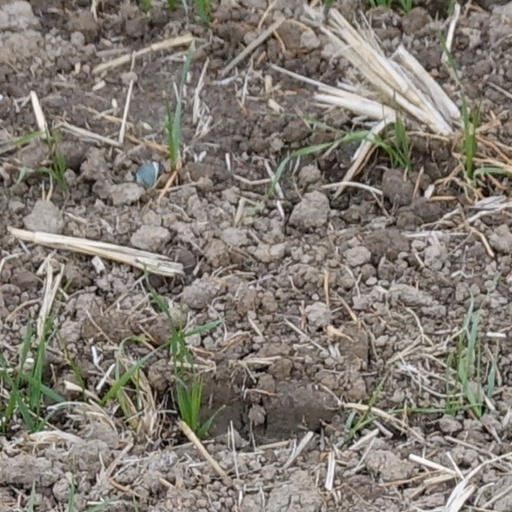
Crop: wheat